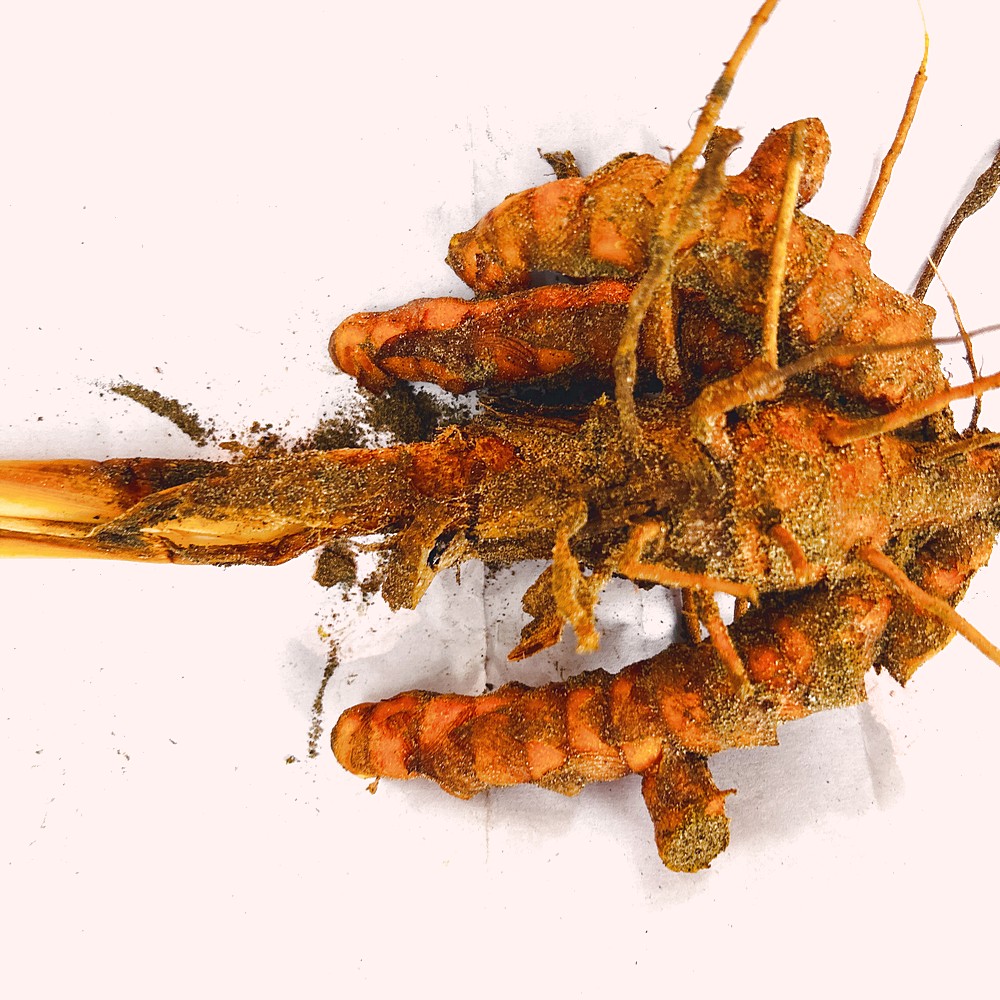
Label: Rhizome Healthy Root